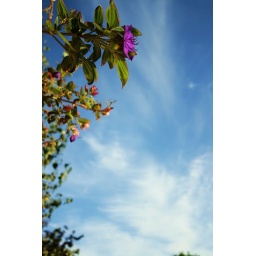
looking up, literally - flowers hanging over the someone's wall as I walk home